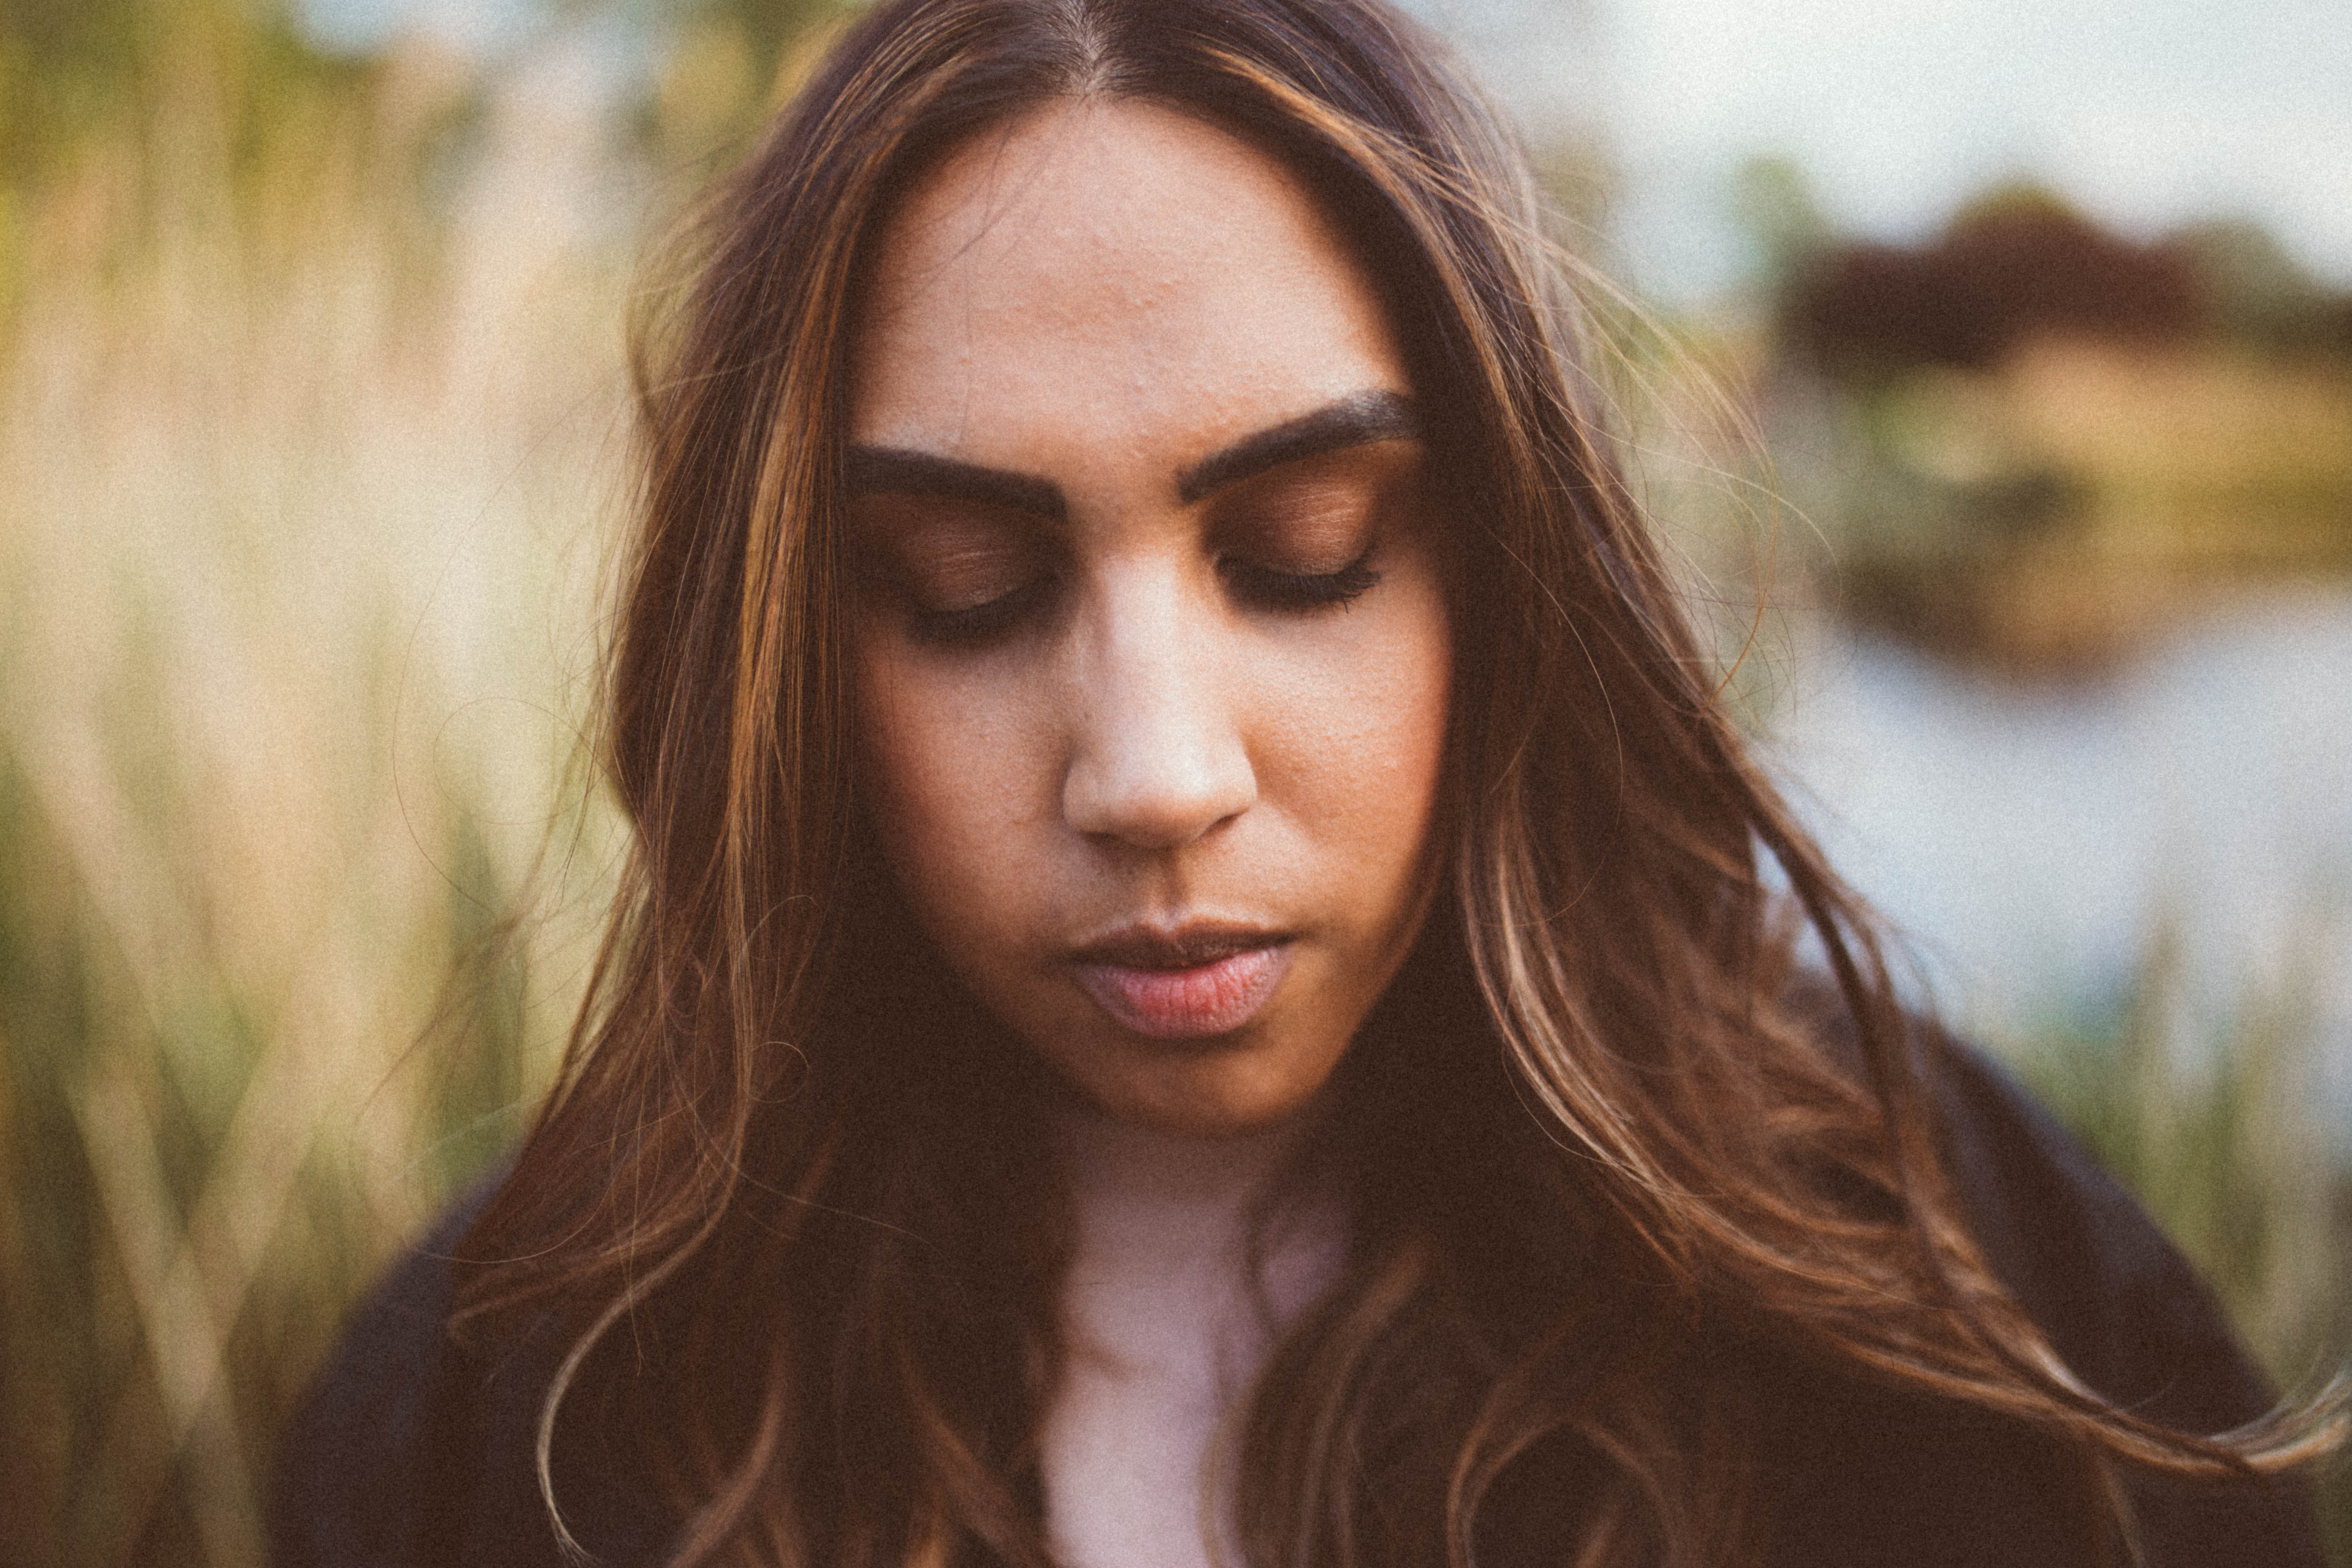
person, girl, woman, hair, photography, portrait, model, fashion, lady, facial expression, hairstyle, smile, long hair, close up, face, nose, eye, glasses, head, skin, beauty, blond, organ, emotion, photo shoot, brown hair, portrait photography, supermodel